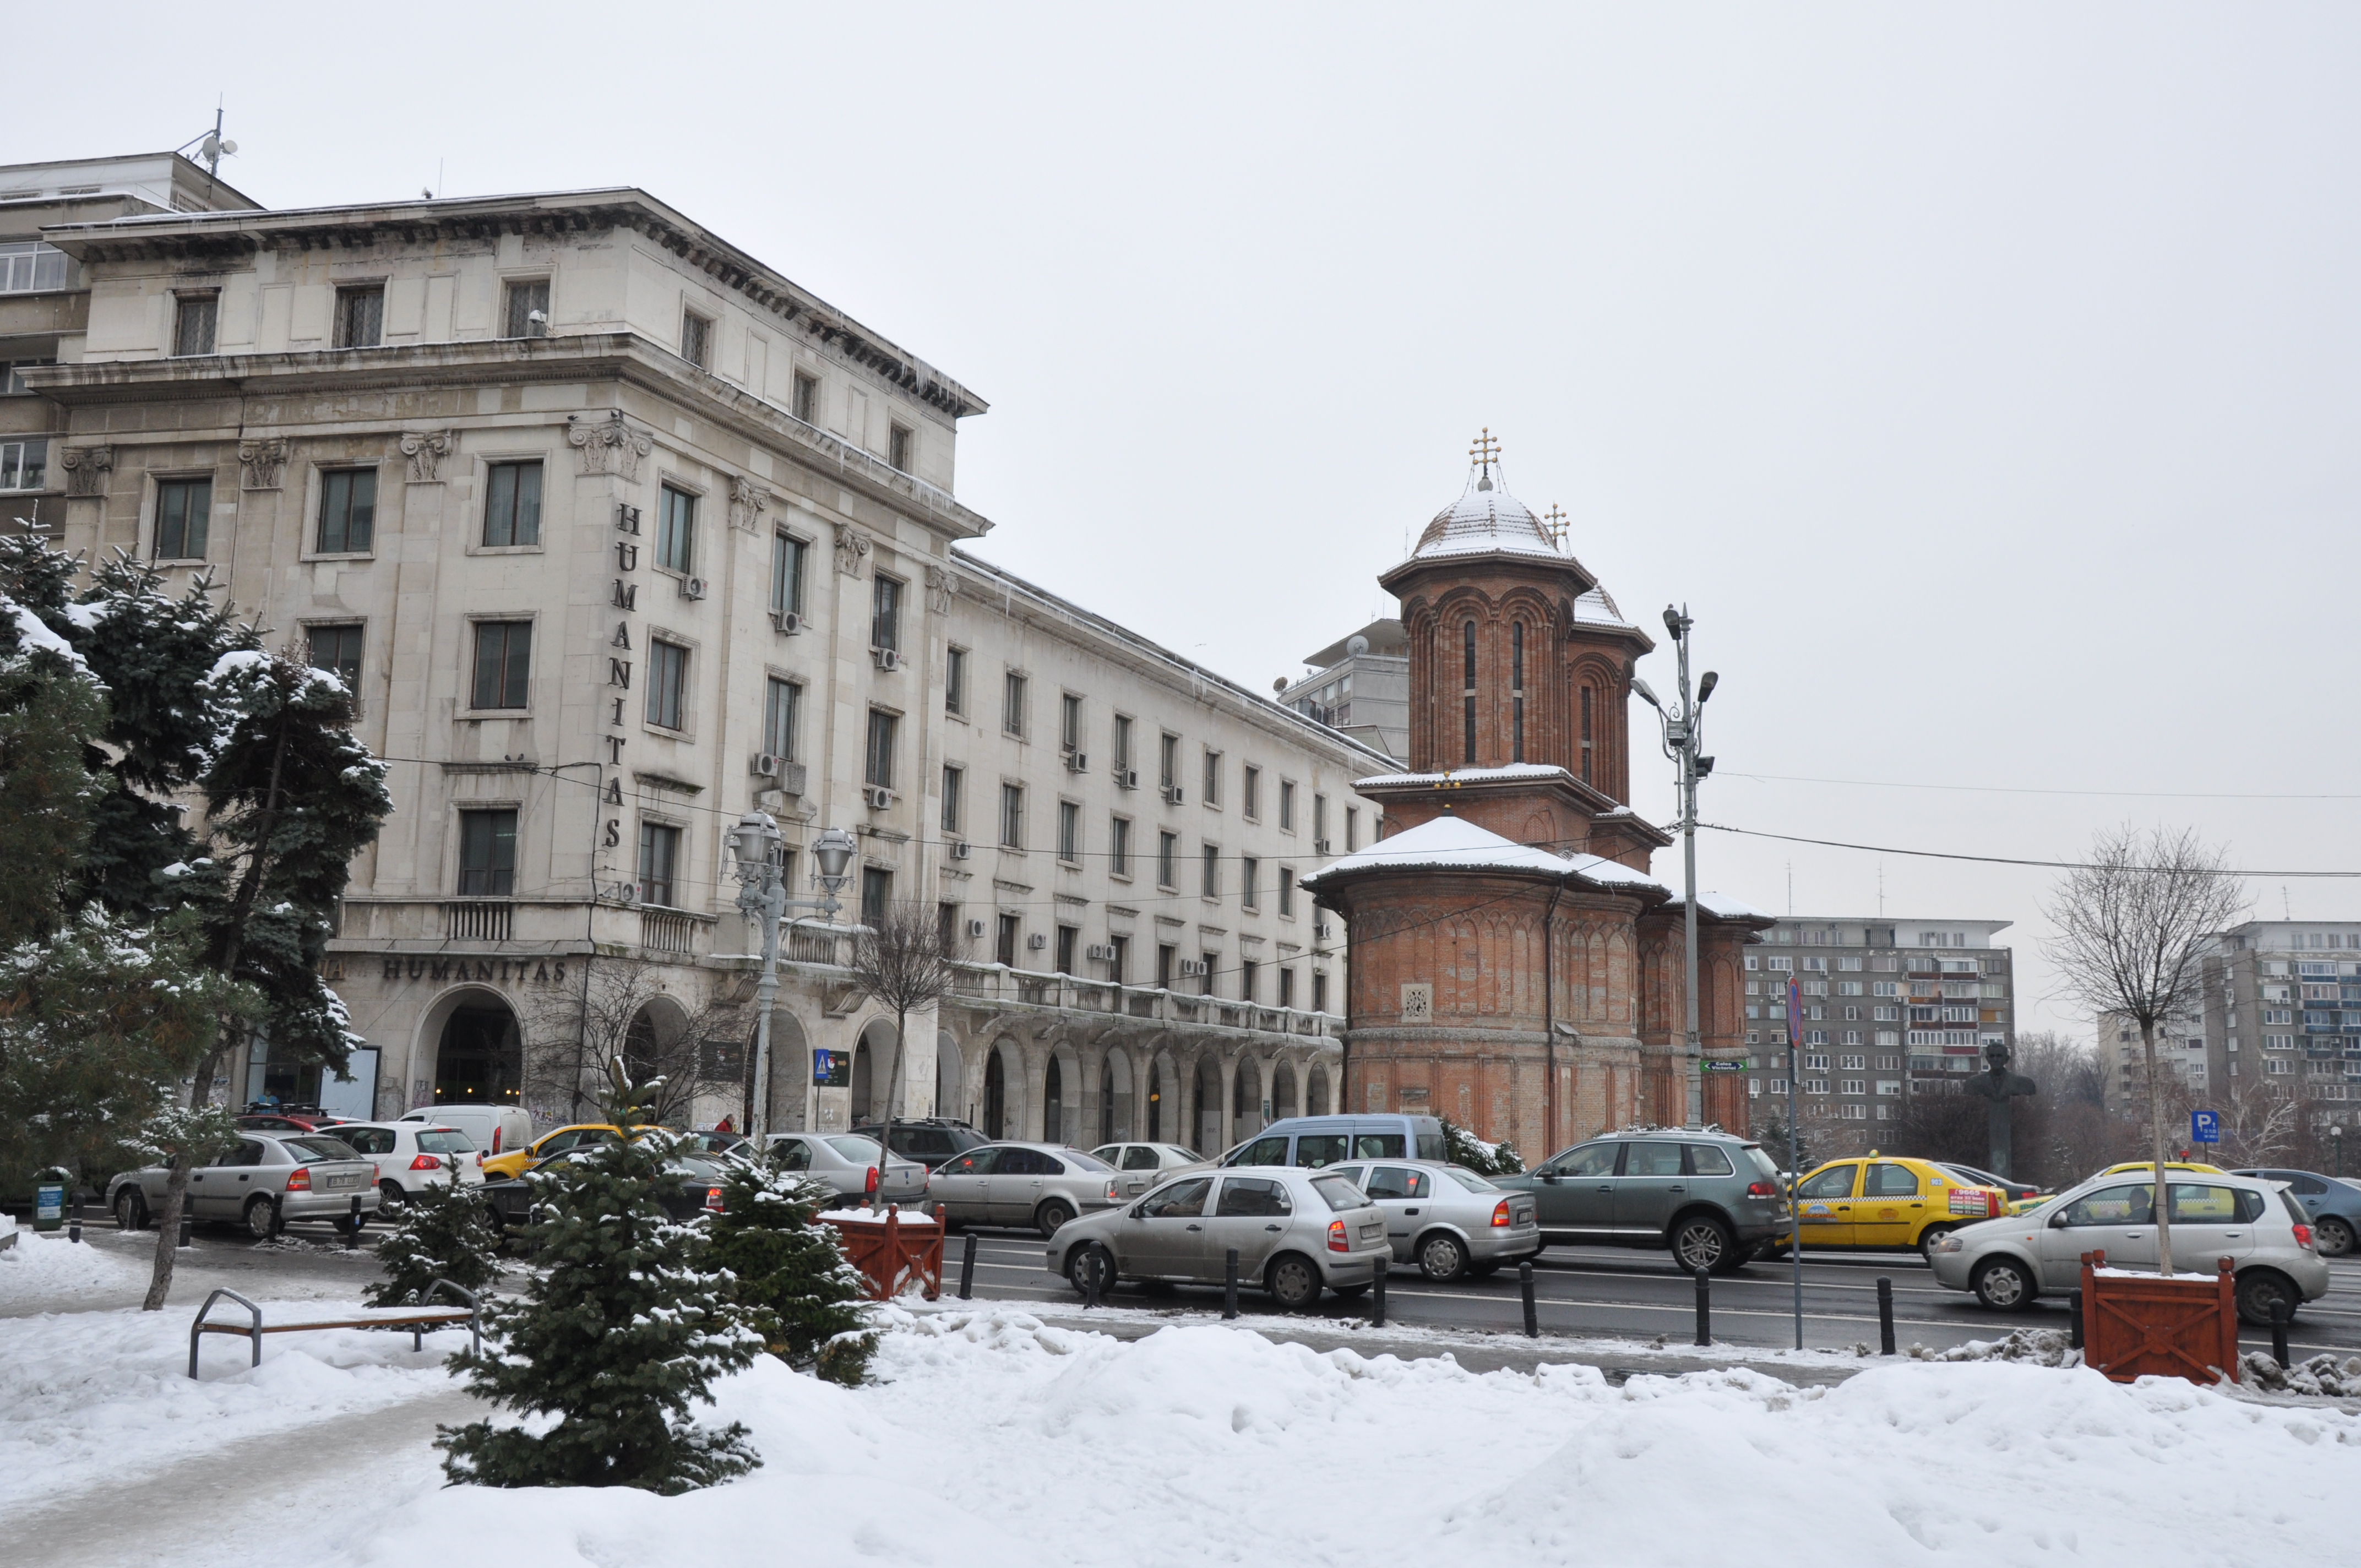
snow, winter, architecture, photography, town, building, city, monument, photo, downtown, weather, religion, church, christian, season, photos, religious, free, cool image, de, churches, fotografie, christianity, romana, town square, style, orthodox, eastern, romania, bucharest, bor, biserica, arhitectura, orthodoxy, romanian, ortodoxa, patrimoniu, ortodoxia, ortodoxie, cretinism, cretin, ecclesiastical, bisericeasc, cladire, edificiu, bucuresti, brancovenesc, cretulescu, kretzulescu, kretulescu, cretzulescu, lmibiima19855, neighbourhood, urban area, residential area, human settlement